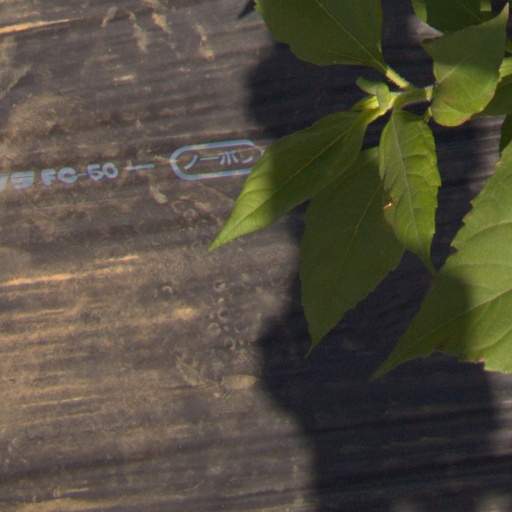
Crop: Jerusalem artichoke